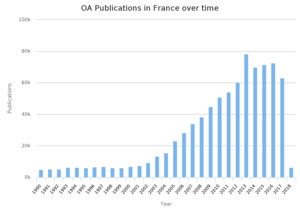
En France, le libre accès à la communication savante est relativement fort et bénéficie d'un soutien du public. Revues.org, une plate-forme numérique pour les publications en sciences sociales et humaines, a été lancée en 1999. Hyper Articles en Ligne a été créée en 2001. Le Centre national de la recherche scientifique a participé en 2003 à l'élaboration de la Déclaration de Berlin. sur le libre accès à la connaissance dans les sciences et les sciences humaines. Les éditeurs EDP Sciences et OpenEdition appartiennent à l'association internationale Open Access Scholarly Publishers Association.